Biofuel in Australia

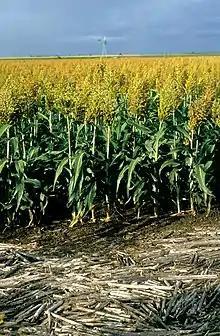
Sorghum crop in Central Queensland, from which ethanol can be produced

Bioethanol, is colourless alcohol made by the fermentation of biomass, using glucose derived from sugars (for example from sugar cane, sugar beet or molasses), starch (corn, wheat and grains) or cellulose (forest products). Ethanol produced from renewable energy sources, biomass, is the most promising biofuel for the future.